Tattva

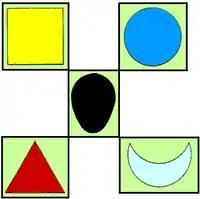
Air is blue circle. Earth is yellow square. Fire is red triangle. Water is silver crescent. Aether is the black egg.

In Hindu tantrism, there are five tattvas ("pañcatattva") which create global energy cycles of "tattvic tides" beginning at dawn with "Akasha" and ending with "Prithvi":